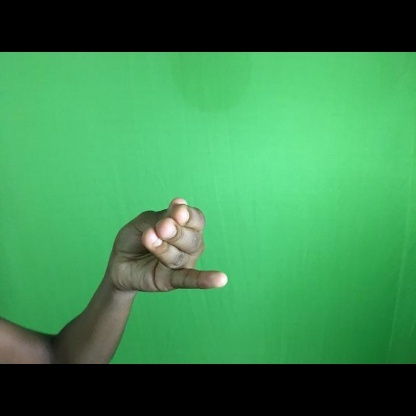
Mudra: Chaturam